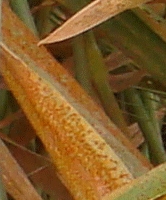
Label: Wheat___Brown_Rust